Shaikh Shamim Ahmed

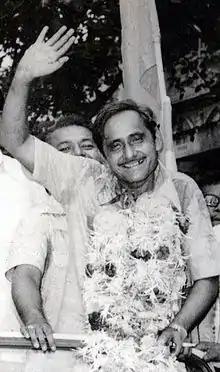
Shaikh-Shamim-Ahmed, during victory rally, 28 May 1980, at Byculla, Bombay

Shaikh Shamim Ahmed (20 March 1938 – 22 September 2019) was an Indian politician and social worker. In 1980, he was elected as an MLA from the Mumbai Chinchpokli Constituency as an Indian National Congress candidate.